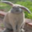
Label: rabbit